List of Minnesota Vikings starting quarterbacks

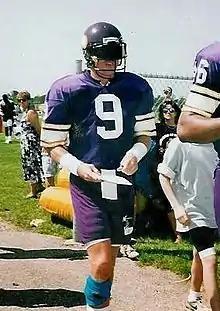
A white man wearing a purple jersey with white trim and a large numeral "9" in white on his chest. He is wearing a purple American football helmet with a dark visor covering his eyes.

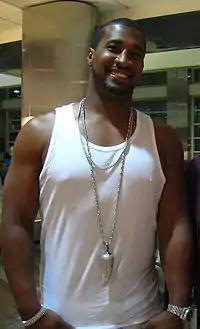
A smiling black man with very short, dark hair, wearing a white sleeveless shirt.

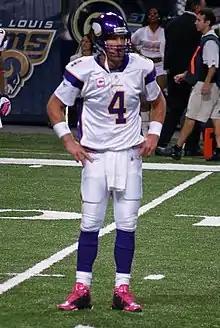
A white man wearing a white and purple American football uniform. His helmet and the trim on the sleeves of his jersey are purple and there is a large numeral "4" in purple on his chest.

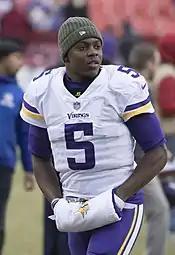
Teddy Bridgewater was the Vikings' starting quarterback from Week 4 of the 2014 season until the end of the 2015 season. He tore his ACL on August 30, 2016, and was declared out for the rest of the 2016 season.

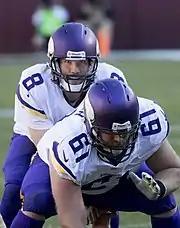
Sam Bradford was the Vikings' starting quarterback during the 2016 season until Week 2 of the 2017 season.

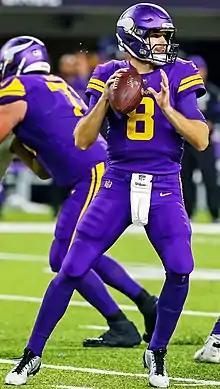
Kirk Cousins was the Minnesota Vikings' starting quarterback from 2018 to 2024.

Having been the franchise's starting quarterback for 13 seasons (longer than any other Vikings player), Fran Tarkenton holds the record for the most starts in a Vikings jersey, and those for the most wins and ties. He is also the franchise's leading passer in terms of numbers of attempts, completions, total yards gained and passing touchdowns, although Brett Favre has the best pass completion percentage. However, Tarkenton has also thrown the most interceptions. The record for the longest completed pass by a Vikings starting quarterback is held by Gus Frerotte, who threw a 99-yard touchdown pass to wide receiver Bernard Berrian in a home game against the Chicago Bears in the 2008 season.